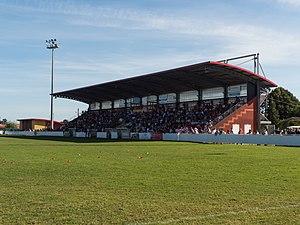
Langon est une commune du Sud-Ouest de la France, située dans le département de la Gironde et dans la région Nouvelle-Aquitaine. Elle est le chef-lieu d'un arrondissement.